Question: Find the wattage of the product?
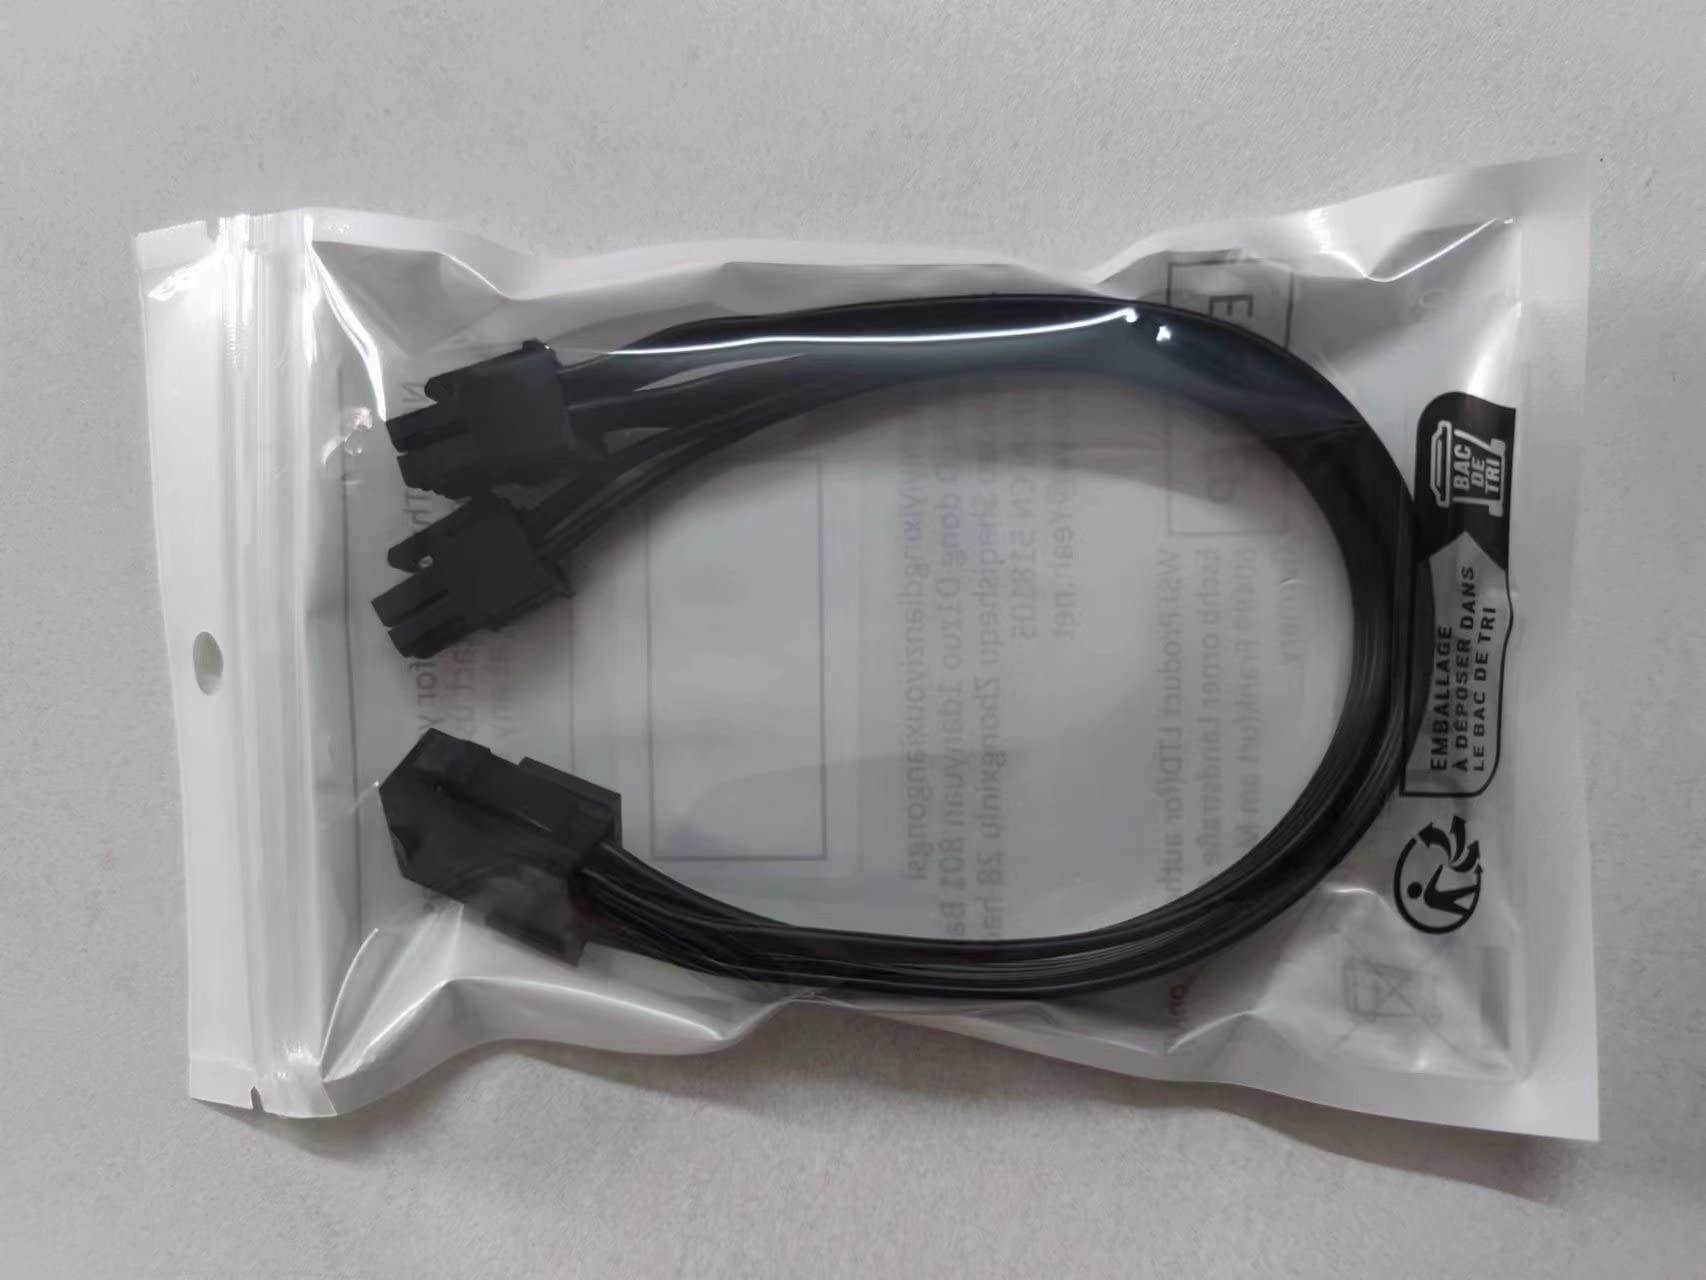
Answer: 2.0 watt